Fyrkat

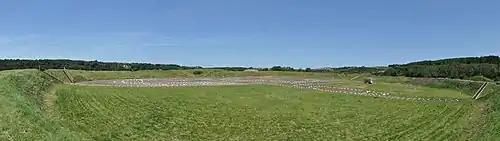

Like the other ring castles (or forts) at Aggersborg or Trelleborg near Slagelse, it is designed as an exact circle with four gates opposite to each other and connected by two wooden roads that cross in a right angle in the exact middle of the fort. A circle road gave access to the wall. In each of the four quarters stood four longhouses of the same design arranged in a square with a smaller house in the middle.